Perrigo-Holmes House

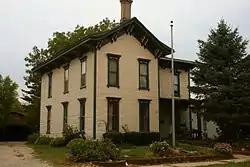

The Perrigo-Holmes House is a historic residence located in Boone, Iowa, United States. Joel C. Perrigo was a Vermont native who worked for several different railroads, including the Chicago and North Western, which probably brought him to Boone. He also had extensive land holdings in the county. Adoniram J. Holmes was a local attorney who was elected the mayor of Boone before being elected to the United States House of Representatives as a Republican. He represented Iowa's 10th congressional district before serving as the Sergeant at Arms of the United States House of Representatives. He and his wife Emma bought the house right after he was elected to congress. Perrigo had the two-story, frame high-style Italianate house built around 1871. The L-shaped structure features paired brackets under the eaves, and the front porch is located in the inside angle. A barn, believed to be a contemporary of the house, is also part of historic listing. It is one of a few town barns left in Boone. The house was listed on the National Register of Historic Places in 1994.